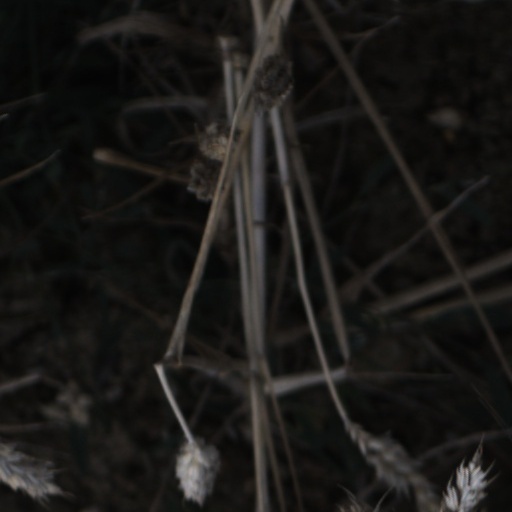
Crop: wheat